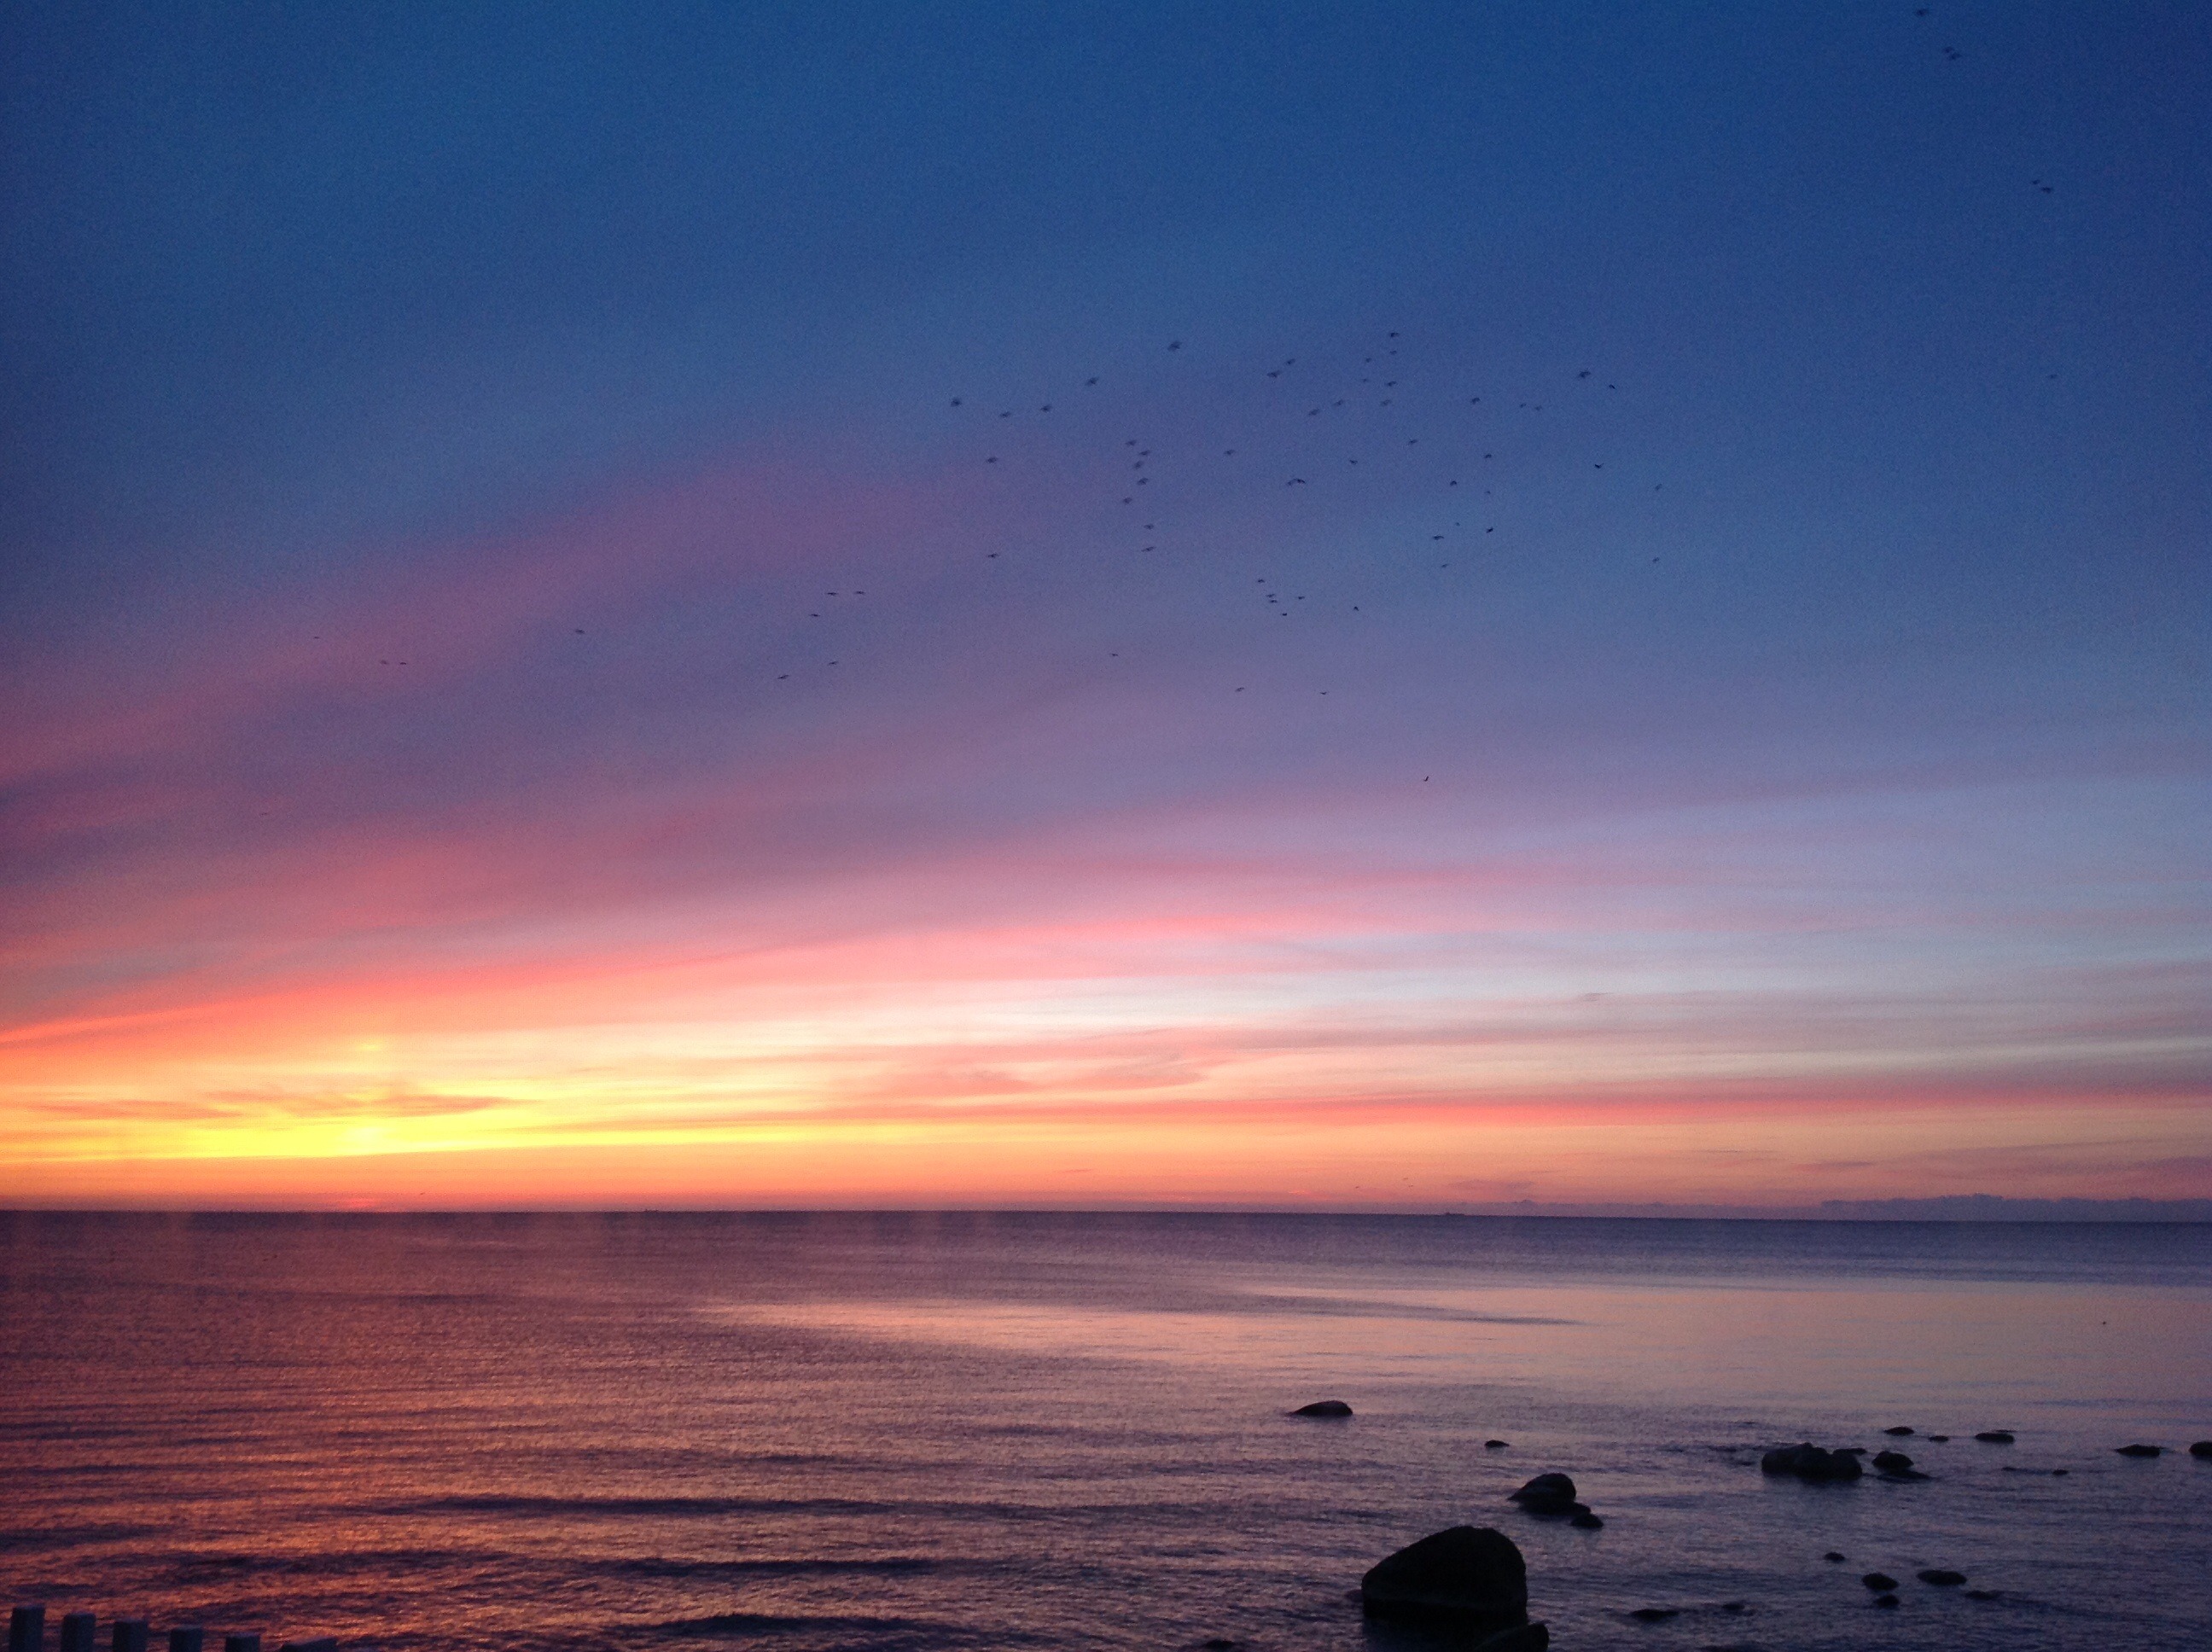
sea, coast, water, ocean, horizon, winter, cloud, sky, sun, sunrise, sunset, sunlight, morning, shore, wave, dawn, atmosphere, dusk, evening, calm, afterglow, wind wave, red sky at morning